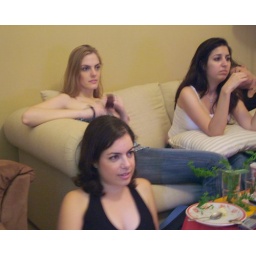
Cute cats in party hats